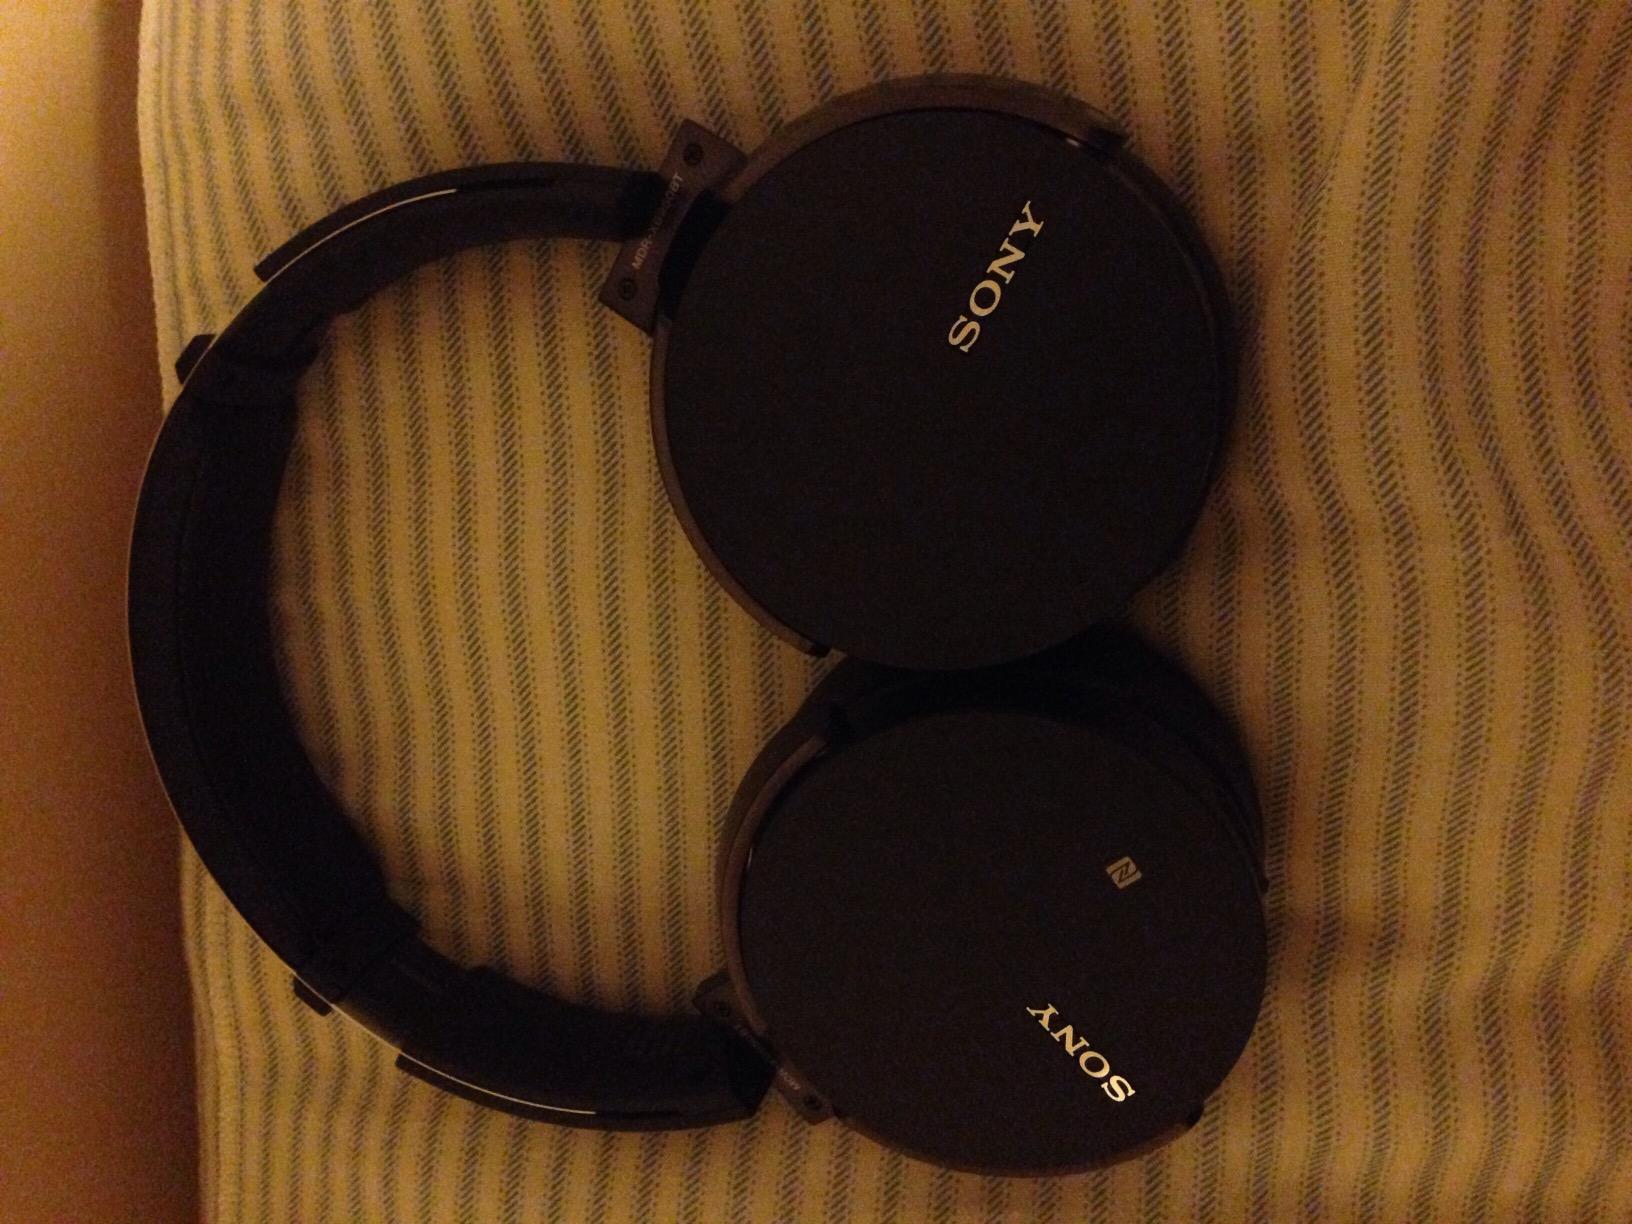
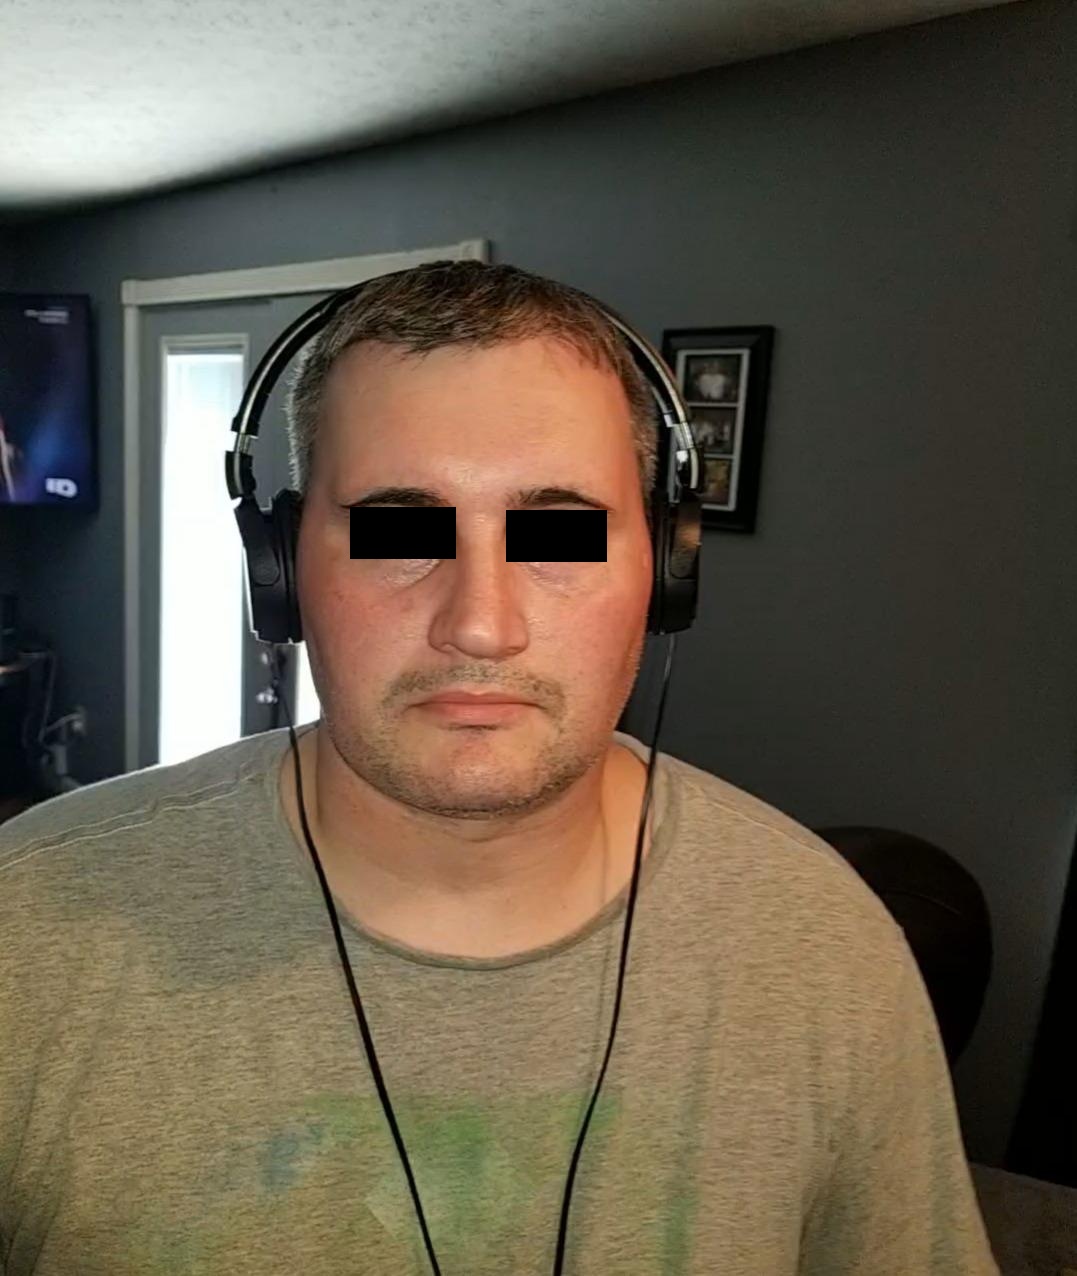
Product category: headphones
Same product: no